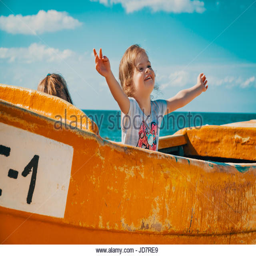
little girls play in a yellow old fishing boat on the beach in summer